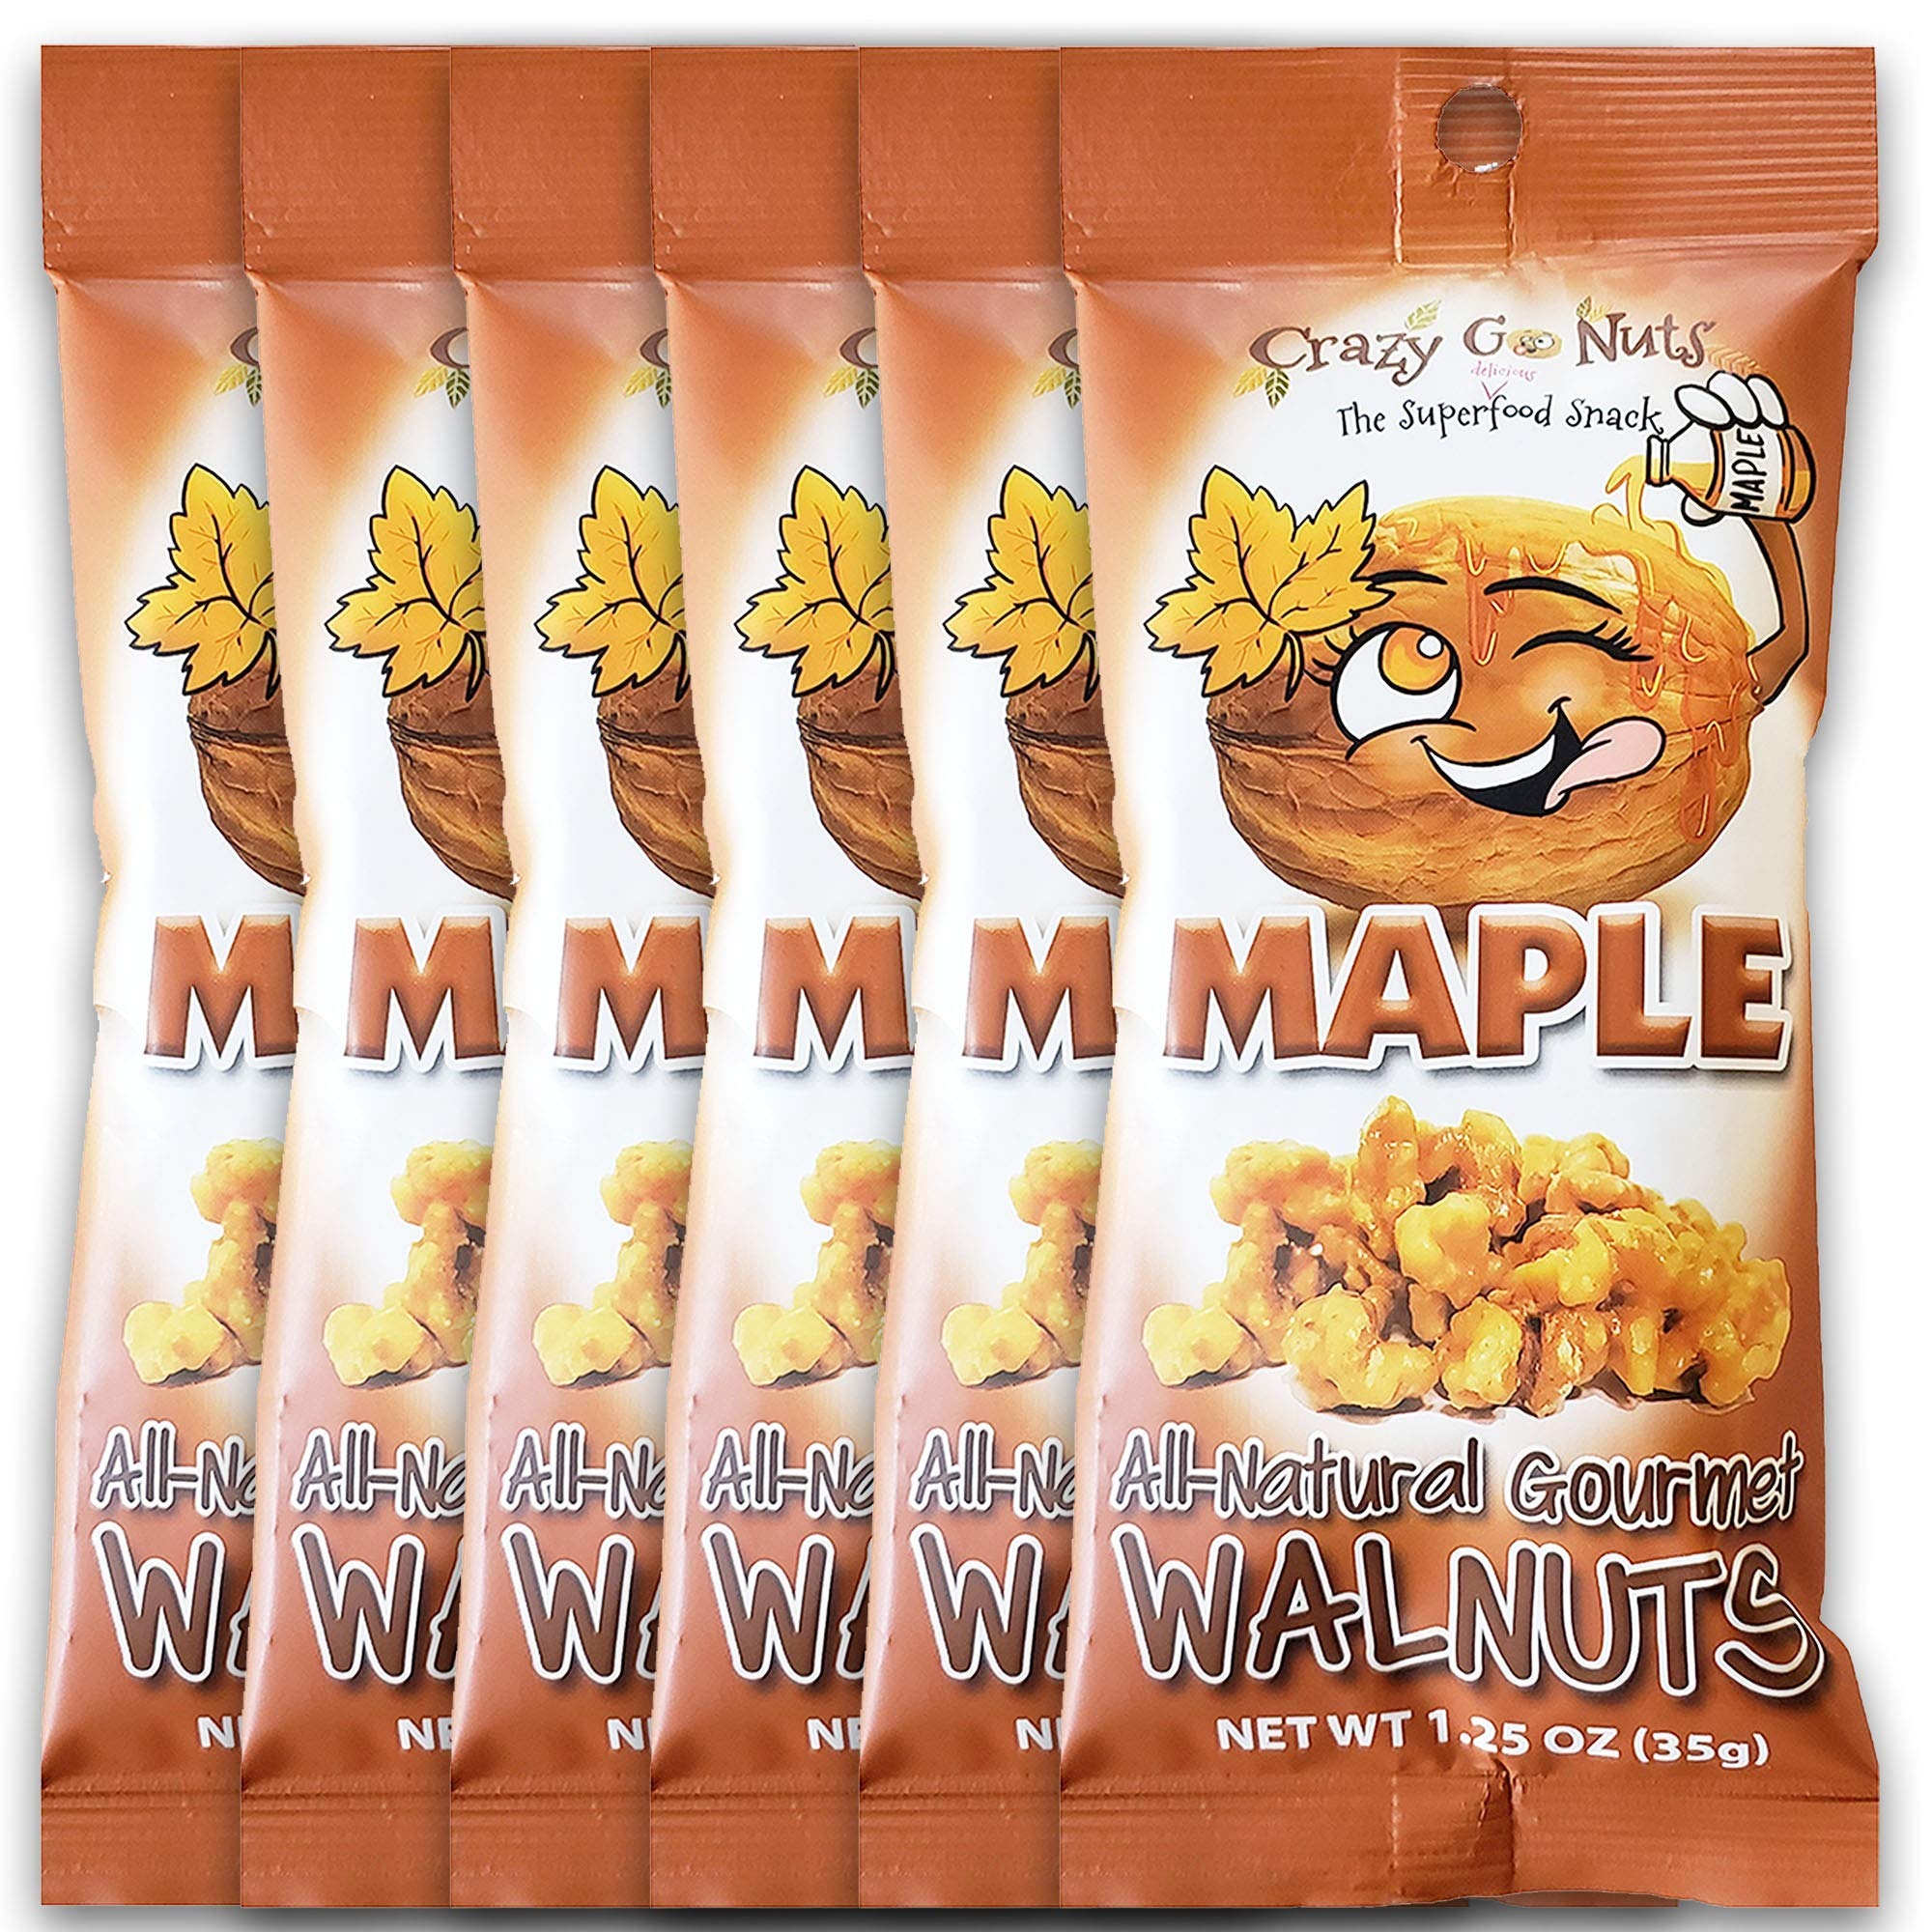
Item Name: Crazy Go Nuts Walnuts Maple - Glazed Walnuts, Healthy Snacks, Vegan, Low Carb, Gluten Free, Superfood - Natural, Non-GMO, ALA, Omega 3 Fatty Acids, Good Fats, and Antioxidants - 1.25 Oz, 6-Pack
Bullet Point 1: MAPLE WALNUT SNACKS - A sweet walnut snack with a natural maple coating. Made with pure maple syrup and a touch of cane sugar.
Bullet Point 2: SIMPLE INGREDIENTS - These walnut snacks contain no added colors, fillers, preservatives, corn-syrup, or funny business. We are a walnut snack company that prides itself on simple, recognizable ingredients without sacrificing great taste!
Bullet Point 3: OTHER FLAVORS - Our delicious walnut snacks are also available in Banana, Buffalo, Chocolate Espresso, Coconut, Garlic Parmesan, Oatmeal Cookie, Sea Salt, Sweet & Spicy, Hawaiian BBQ. and Rosemary Pink Salt
Bullet Point 4: WALNUTS - English walnuts are known for their extraordinary benefits, thanks to their high omega-3 ALA and antioxidant content! For more info, visit our friends at California Walnuts
Bullet Point 5: CALIFORNIA SOURCED - Proudly made with 100% California walnuts of the most recent crop. All of our walnut snacks are made in our own manufacturing facility in California. We don’t process any other nuts besides coconut (for our coconut flavored walnut products).
Product Description: Healthy Healthy Snacks
Value: 7.5
Unit: Ounce

Price: 24.68